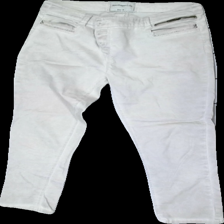
View: front
Type: Trousers
Category: Ladies
Brand: Not in the list
Colors: Grey
Material: 100% Cotton
Pattern: Other
Cut: Tight
Size: M
Price range: 50-100
Recommended usage: Reuse
Description: tight grey washed pants with pearls